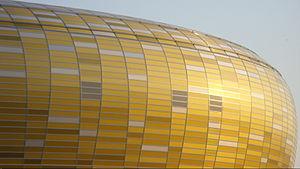
Le stade Energa est un stade multi-usages situé dans le quartier de Letnica à Gdańsk en Pologne, achevé en 2011. Le stade peut accueillir 43 615 personnes.